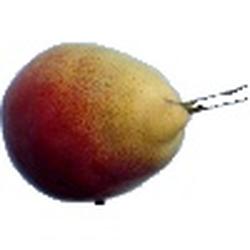
Label: Pear